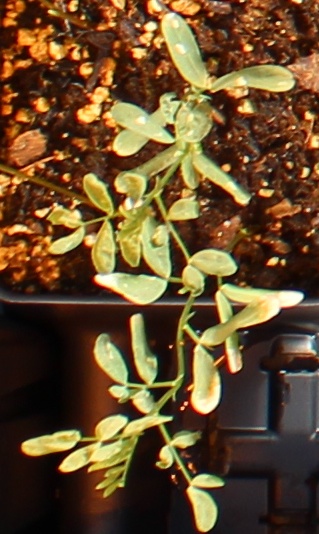
Label: Lentil